List of Nigerian federal constituencies

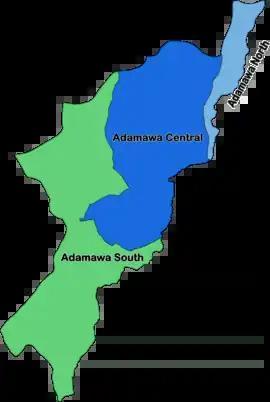
Adamawa State Map

Akwa Ibom state is made up of 10 federal constituencies which covers 31 local government areas.